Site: brandenburg
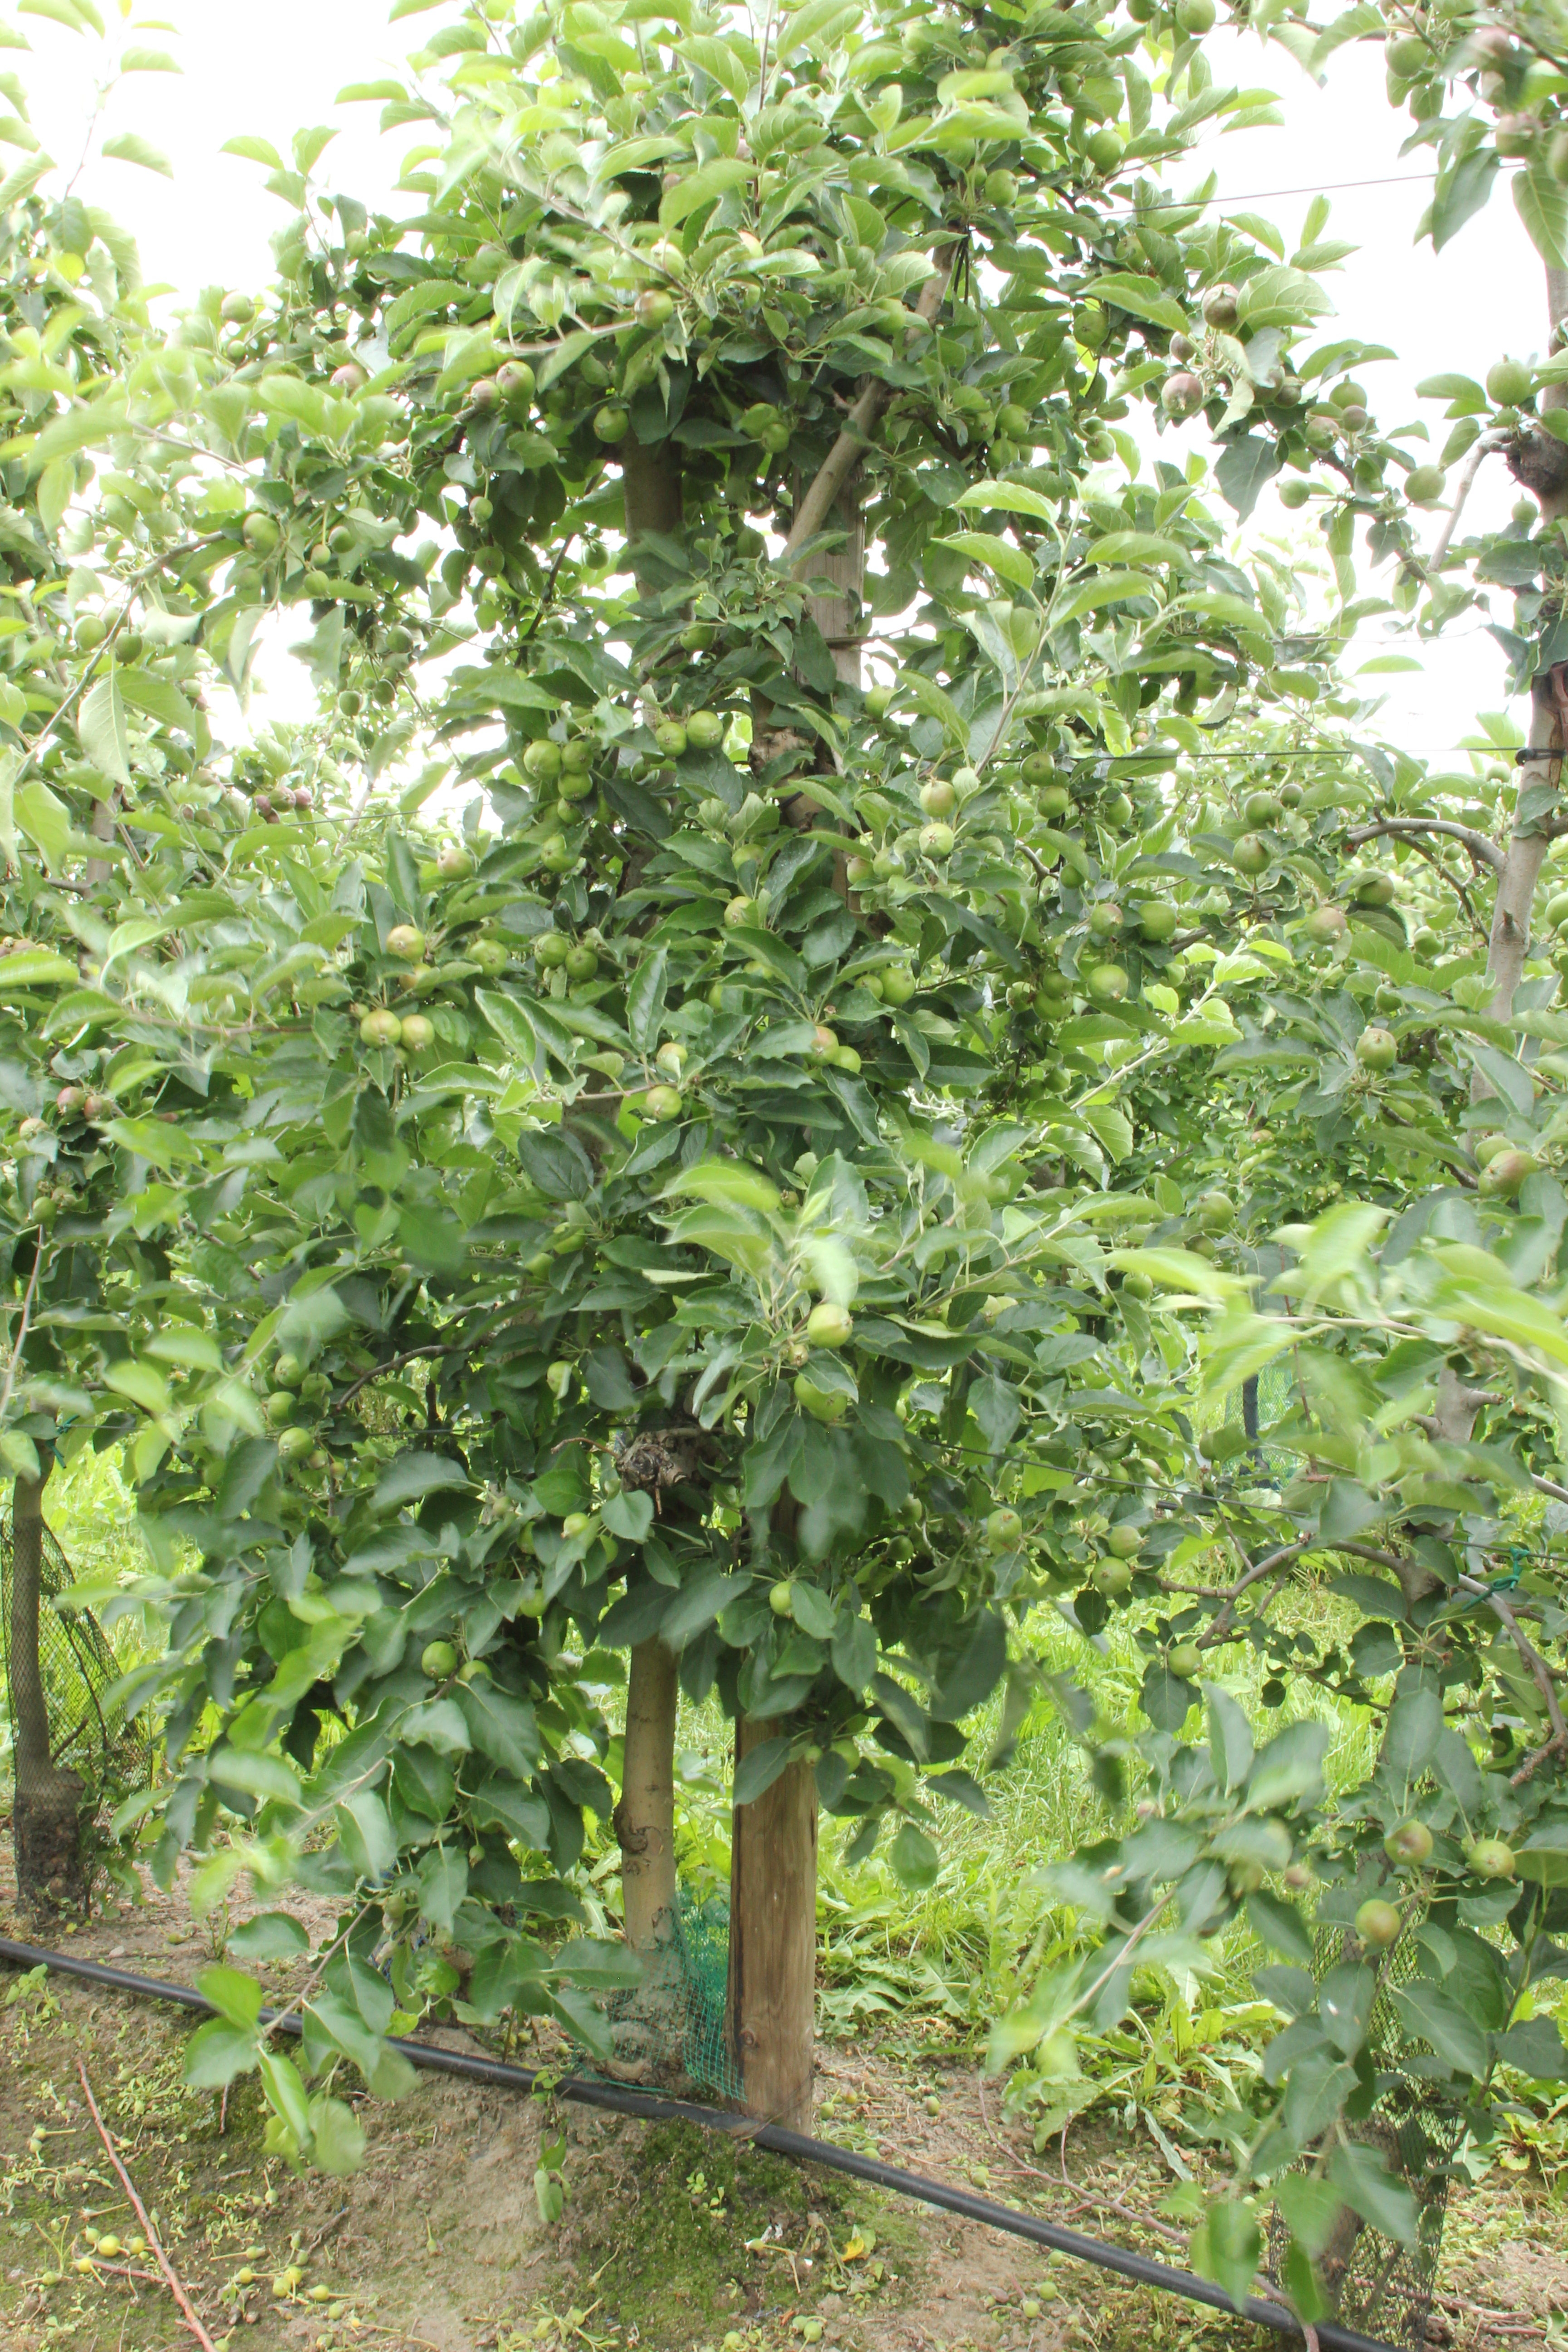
Growth stage (BBCH 73): Development of fruit